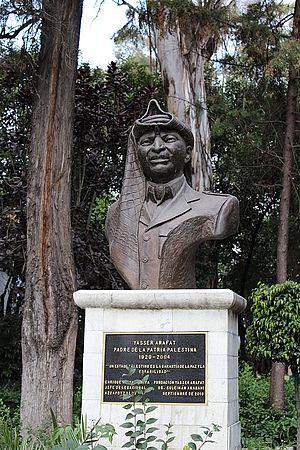
Yasser Arafat, né le 24 août 1929 au Caire en Égypte et mort le 11 novembre 2004 à Clamart en France, de son vrai nom Mohamed Abdel Raouf Arafat al-Qoudwa al-Husseini et connu aussi sous son surnom Abou Ammar, est un activiste et homme d'État palestinien.